Port Gamble, Washington

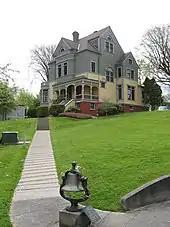
Walker-Ames house in Port Gamble

In 1849, William Talbot and Andrew Pope arrived in San Francisco from East Machias, Maine, in hope of taking part in its shipping and lumber industry, for the shipping of lumber to the rapidly growing Western United States was becoming a very lucrative business. Pope and Talbot quickly realized that the lumber shipments from New England were not enough to meet the growing demand for building materials in the West. After hearing about the dense forests in the Oregon Territory, Talbot and Pope, along with partners Josiah Keller and Charles Foster, formed the Puget Mill Company to harvest the much-needed lumber for the expanding West. In the summer of 1853, Talbot, after searching the Puget Sound area for the best possible site for a mill, spotted a sand spit at the mouth of Gamble Bay as an excellent location, for it provided a location near the abundant trees of the Oregon Territory and a port for shipping the cut lumber to California. Soon after arriving, Keller sailed up the coast to join him with the boiler, engine, and muley saw for the mill. By September, the new mill was cutting logs into lumber.